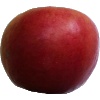
Label: apple_crimson_snow